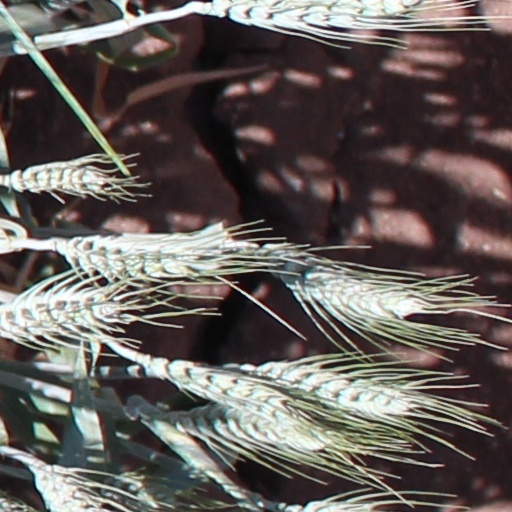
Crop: wheat